Engine Company No. 11

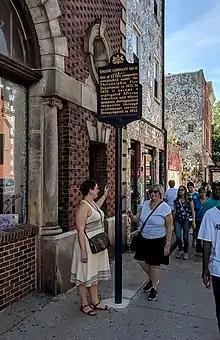
Philadelphia's monument to Engine Company No. 11, "One of 22 fire companies established under the Philadelphia Fire Department in 1871. In 1919, it became a segregated African American unit whose members distinguished themselves through professional service. Desegregated in 1952." At Philadelphia's Magic Gardens, South St. and S. Alder St.

Engine Company No. 11 was a fire-engine company in Philadelphia. Established in 1871, it was Philadelphia's only all-black segregated company from 1919, and was desegregated in 1952. In 1871, Philadelphia established its professional fire department, creating 22 fire companies, replacing about 90 volunteer companies. In 1886 Issac Jacobs was hired as the first African-American firefighter and was assigned to Engine Company No. 11. Jacobs was restricted to caring for the horses and performing other menial duties, not allowed to fight fires as his title suggested. Following Jacob's resignation from the position in 1891, Stephen Presco, another African American male, was hired. Unlike Jacobs, Presco was allowed to take part in firefighting activities like his white counterparts, and was killed in the line of duty.